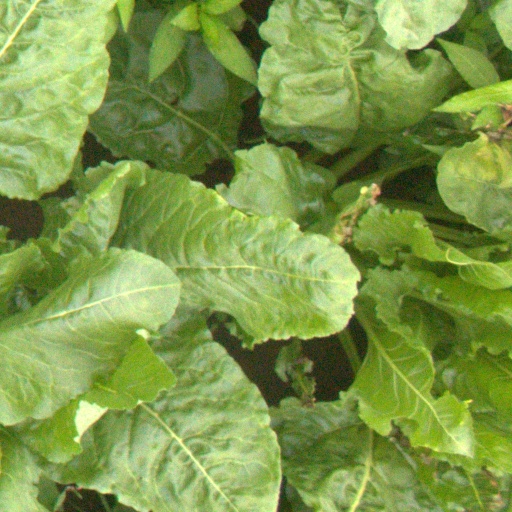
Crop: sugar beet